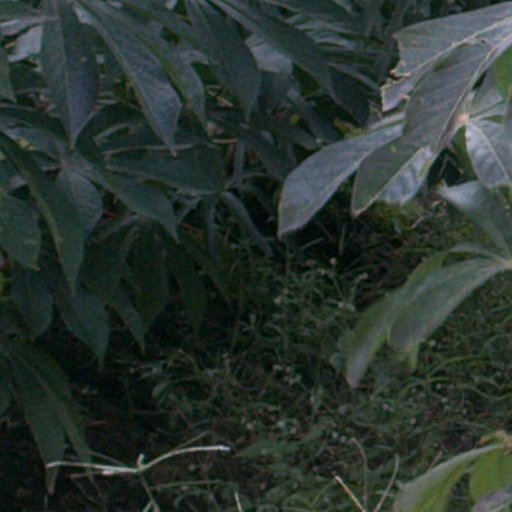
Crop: cassava